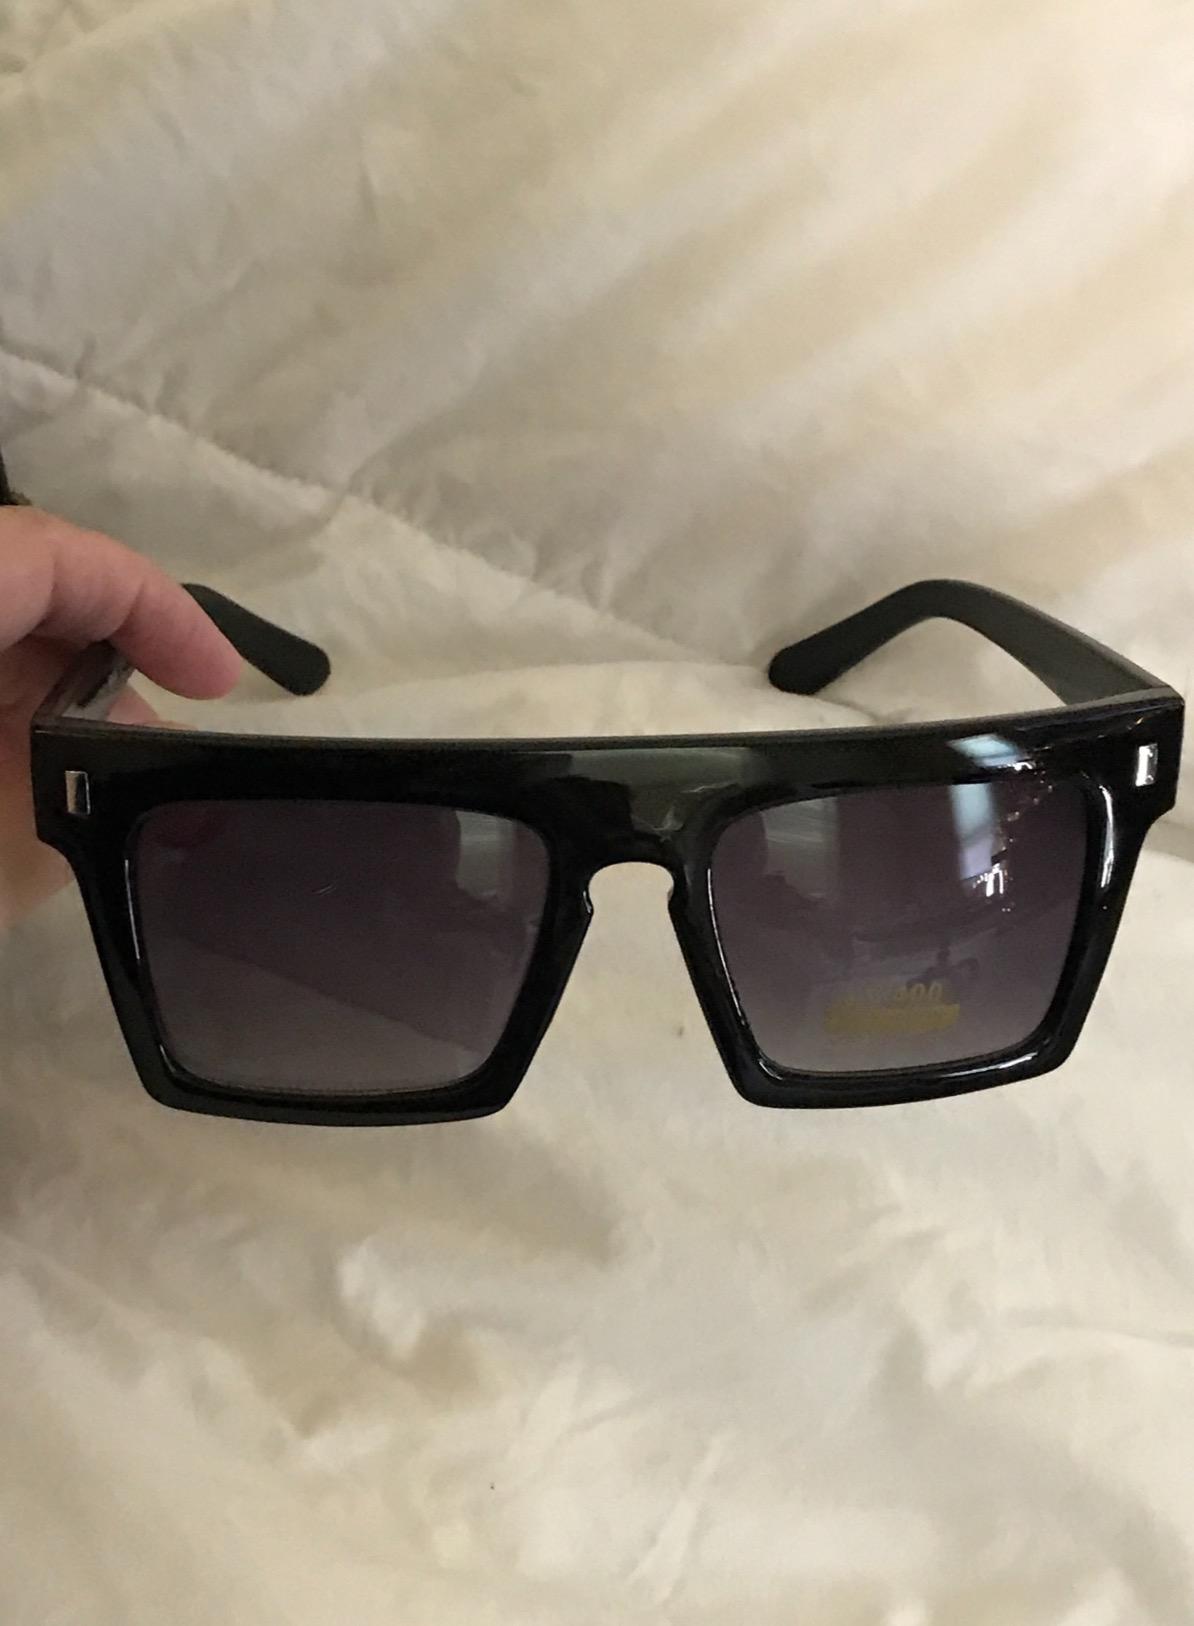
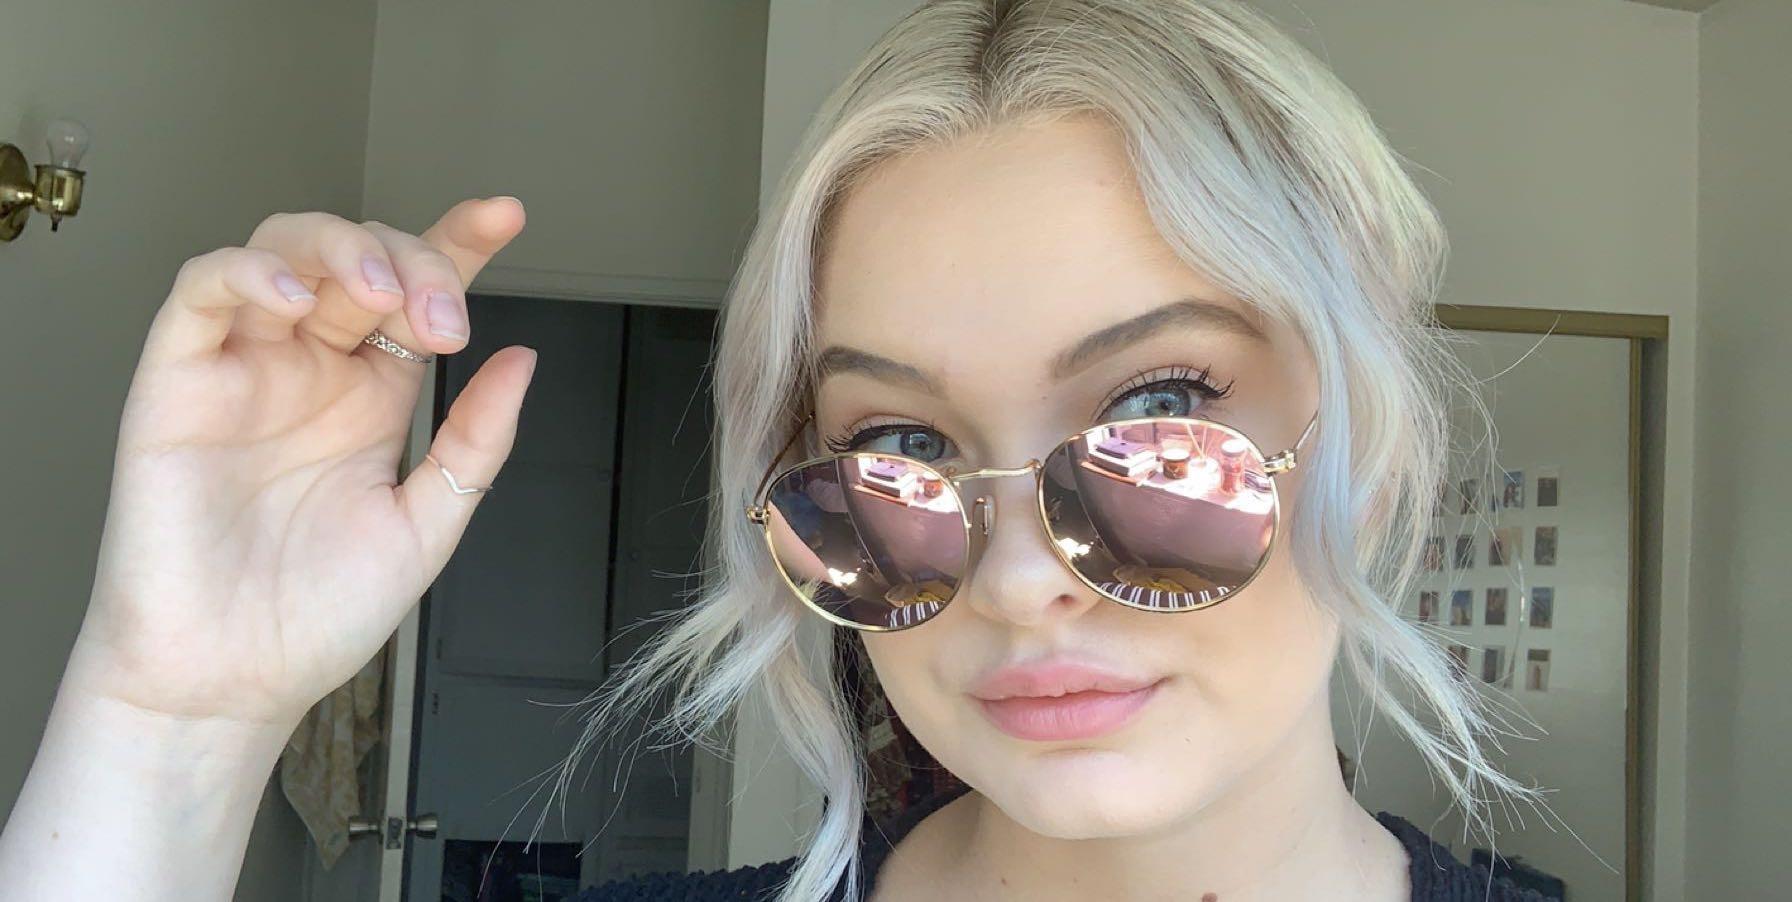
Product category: accessories_sunglasses
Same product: no